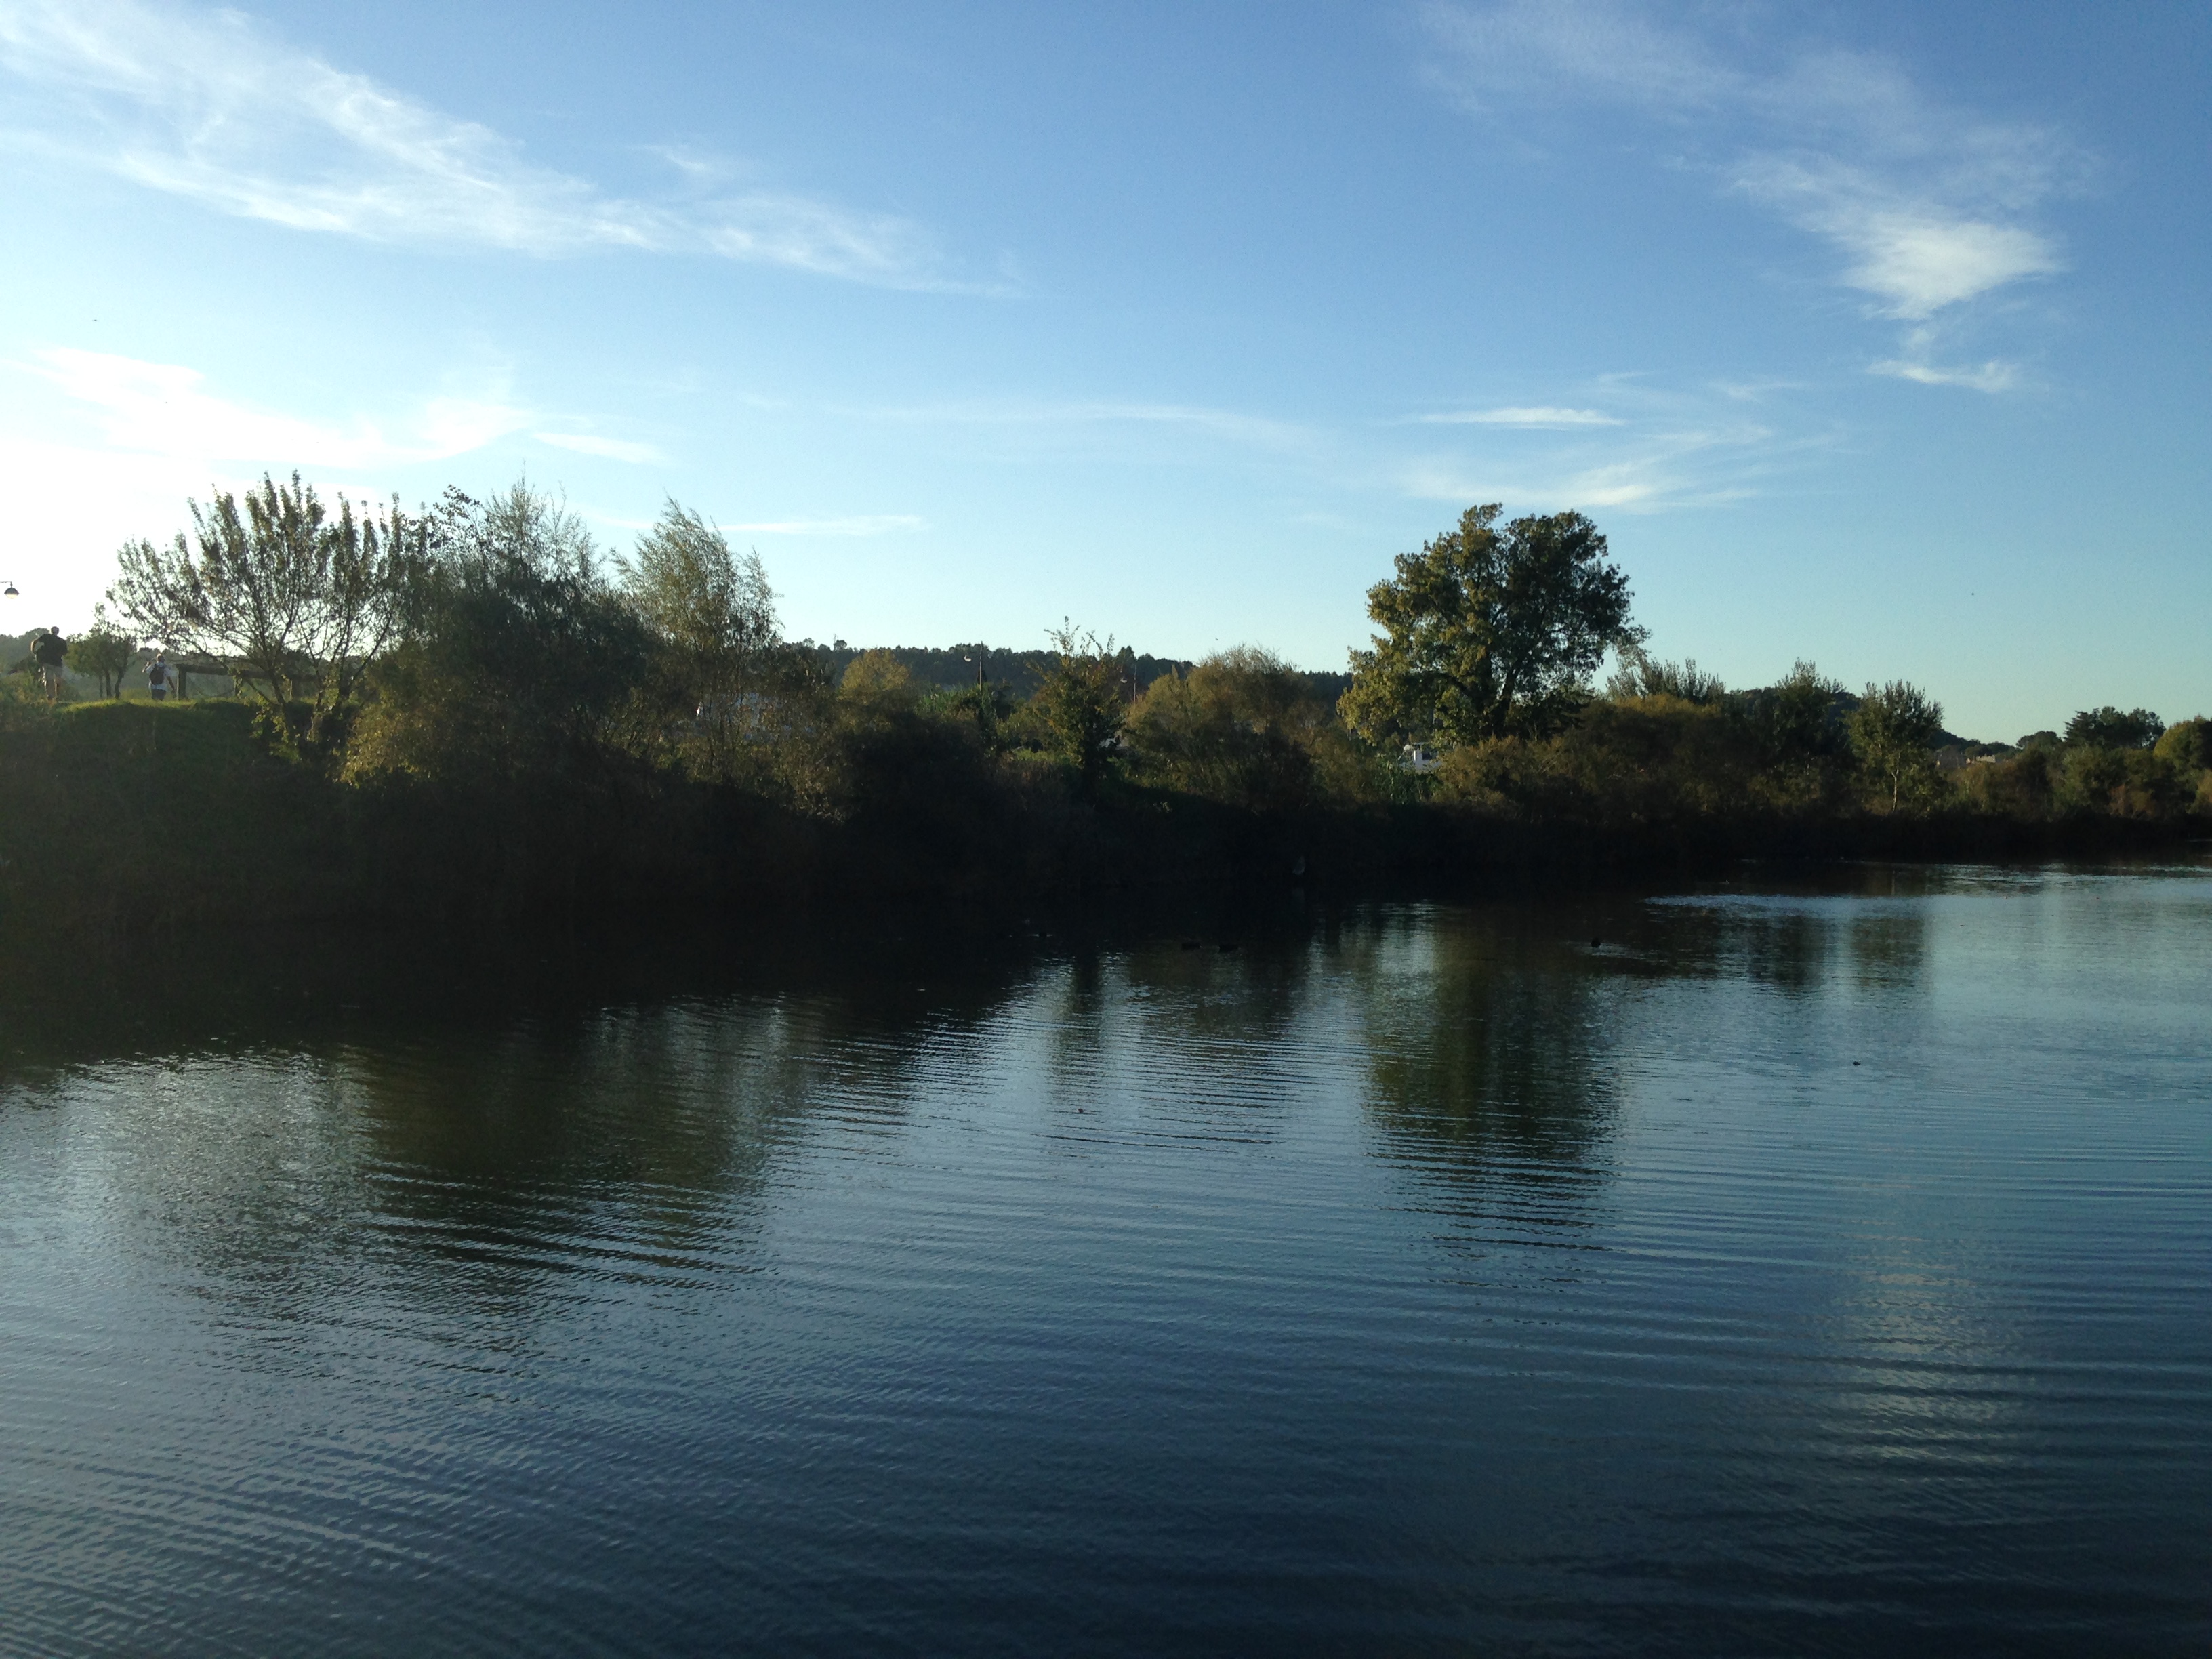
landscape, sea, tree, water, nature, sky, lake, river, dusk, pond, france, europe, reflection, vehicle, reservoir, waterway, body of water, automne, languedocroussillon, hrault, gard, crue, fleuvectier, soire, vidourle, findaprsmidi, vidourlade, loch